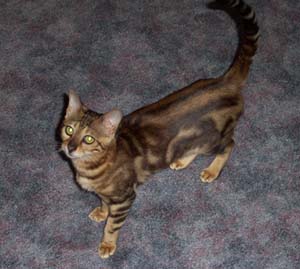
Animal: cat
Breed: bengal